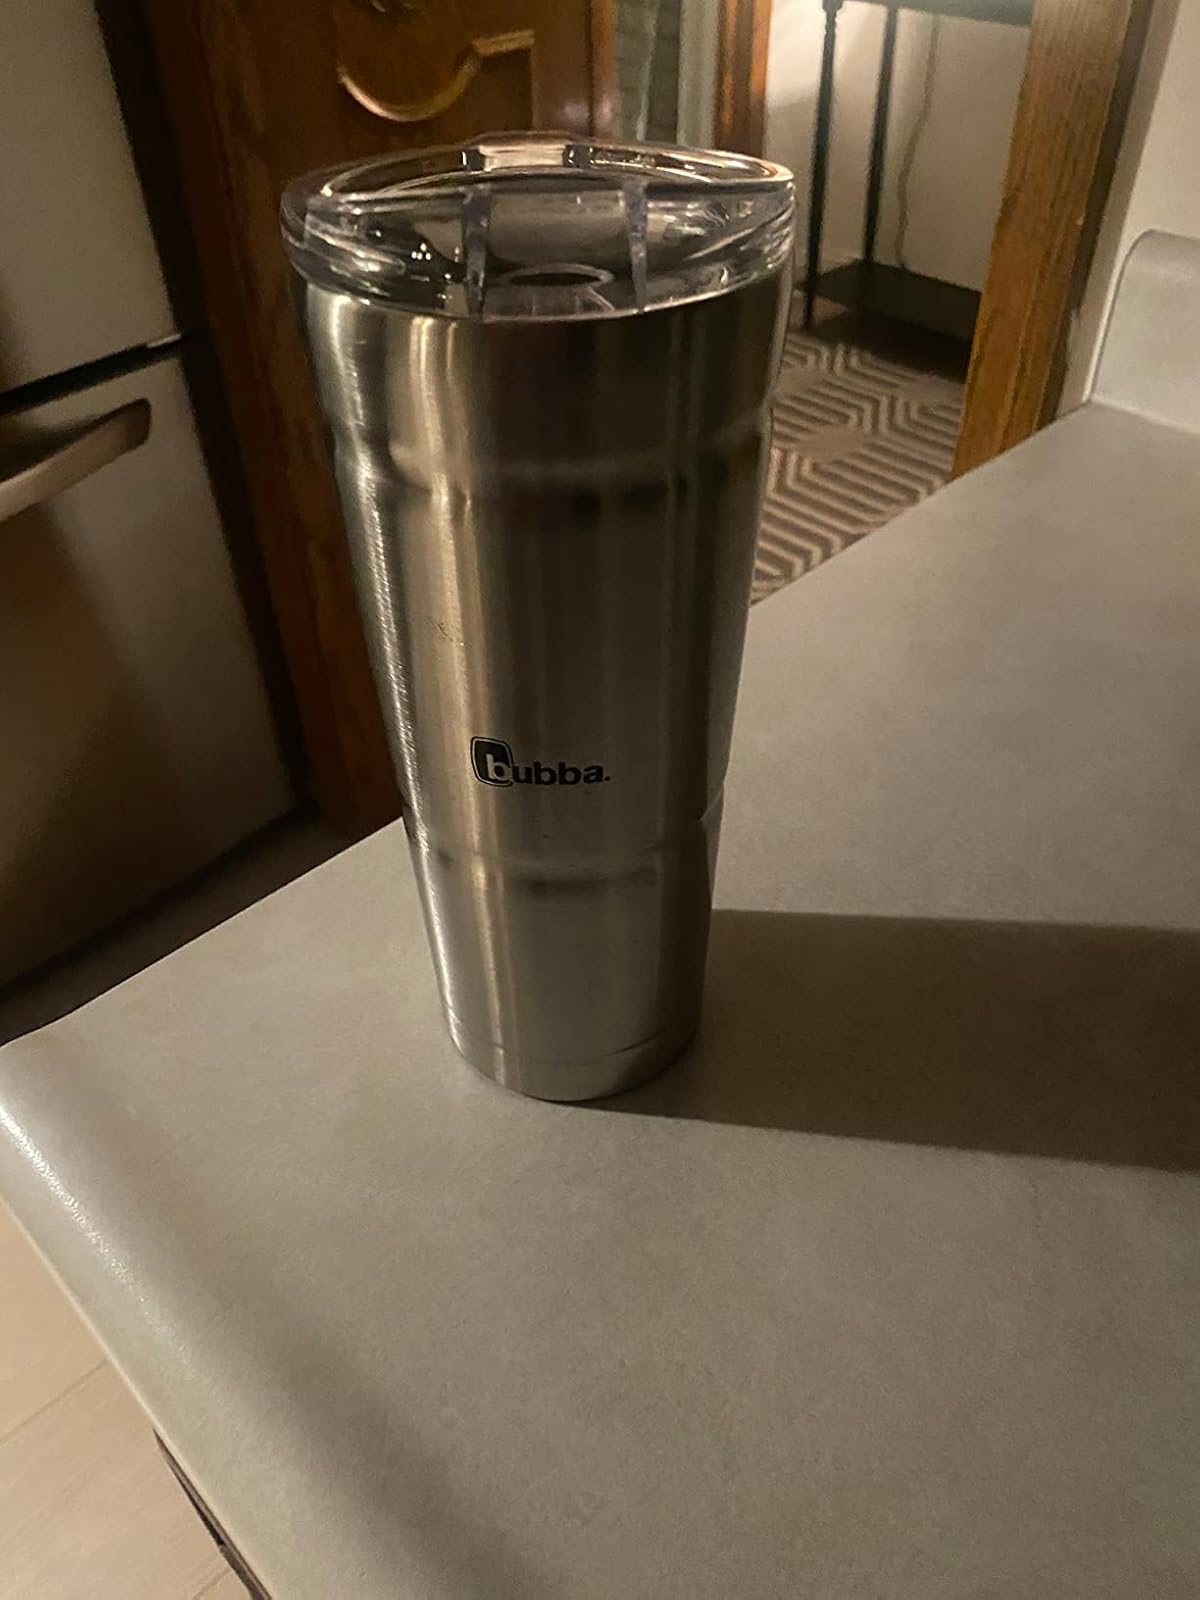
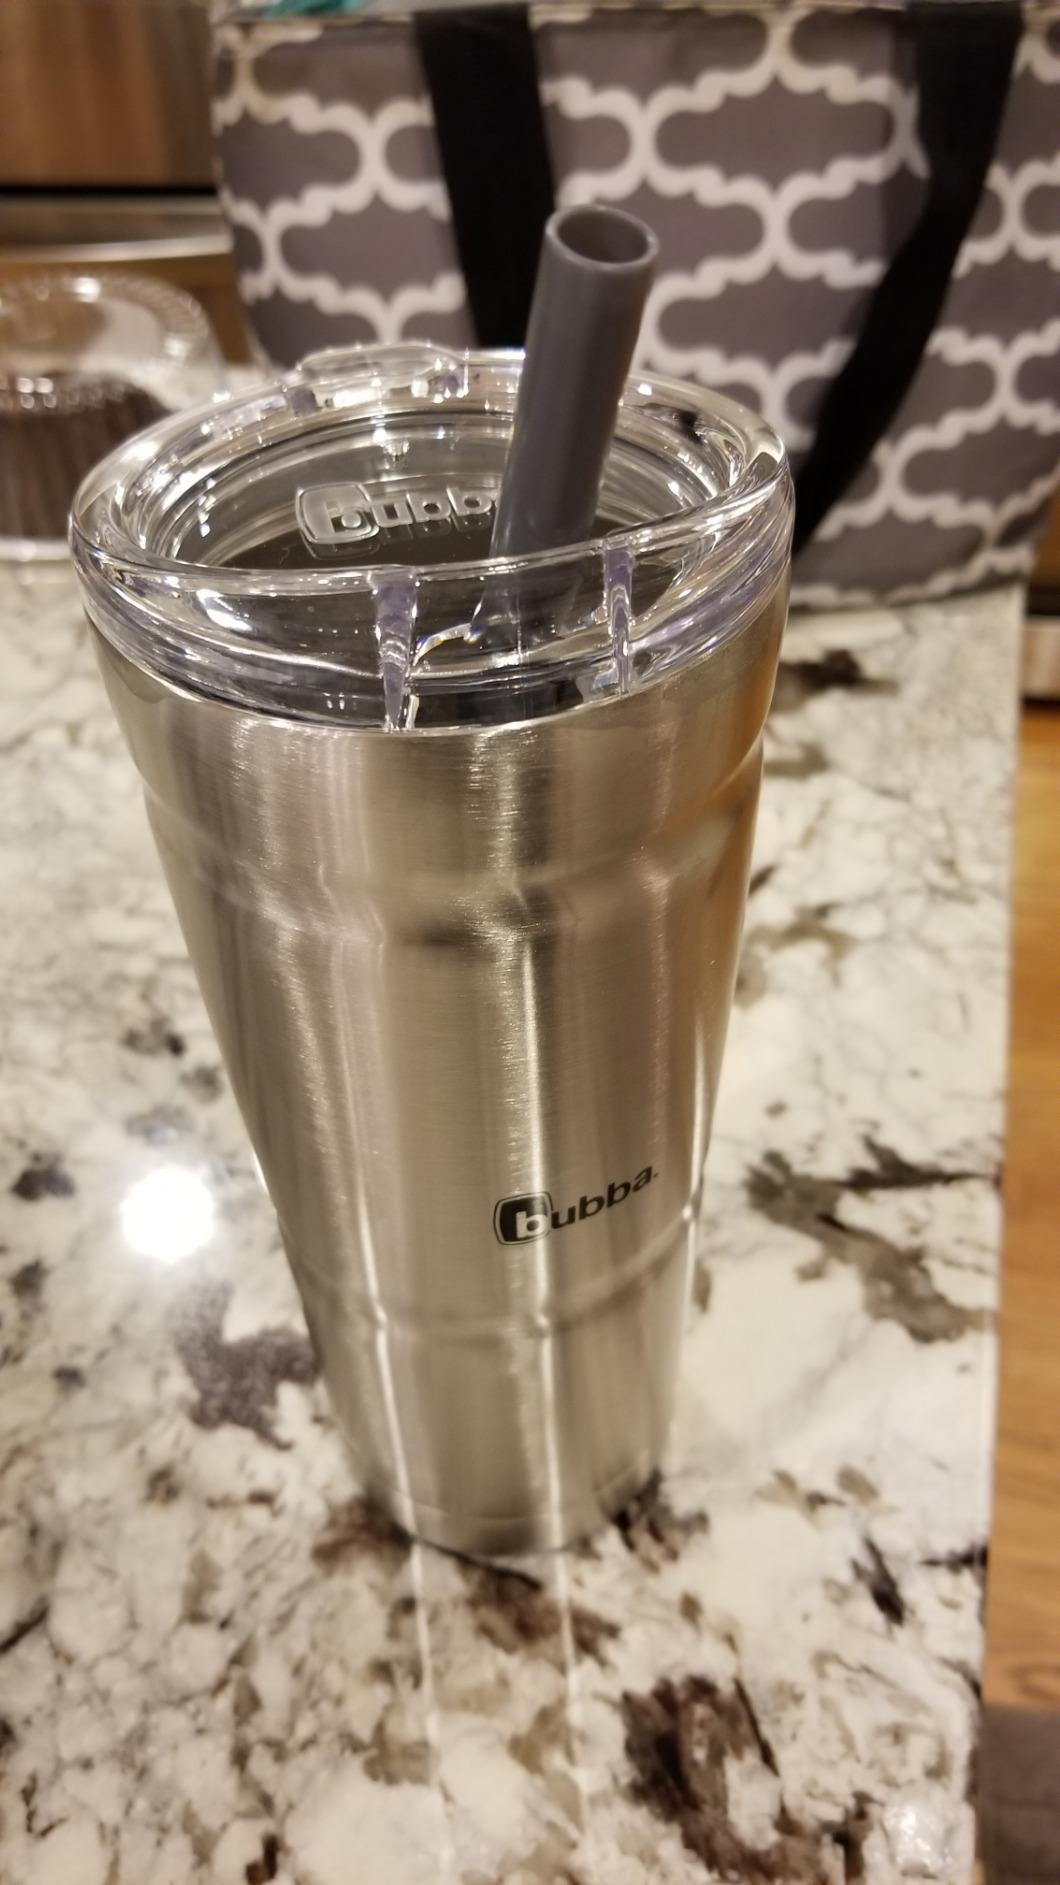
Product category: items_tea
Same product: yes